Huaranchal District

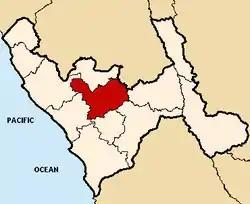
Location of the province Otuzco in the La Libertad region in Peru.

Huaranchal District is one of ten districts of the province Otuzco in Peru.